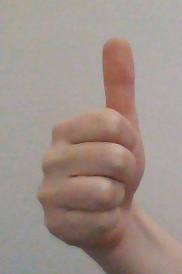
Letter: aleff